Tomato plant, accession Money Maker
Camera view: horizontal (90 deg, fisheye); turntable rotation: 210 degrees
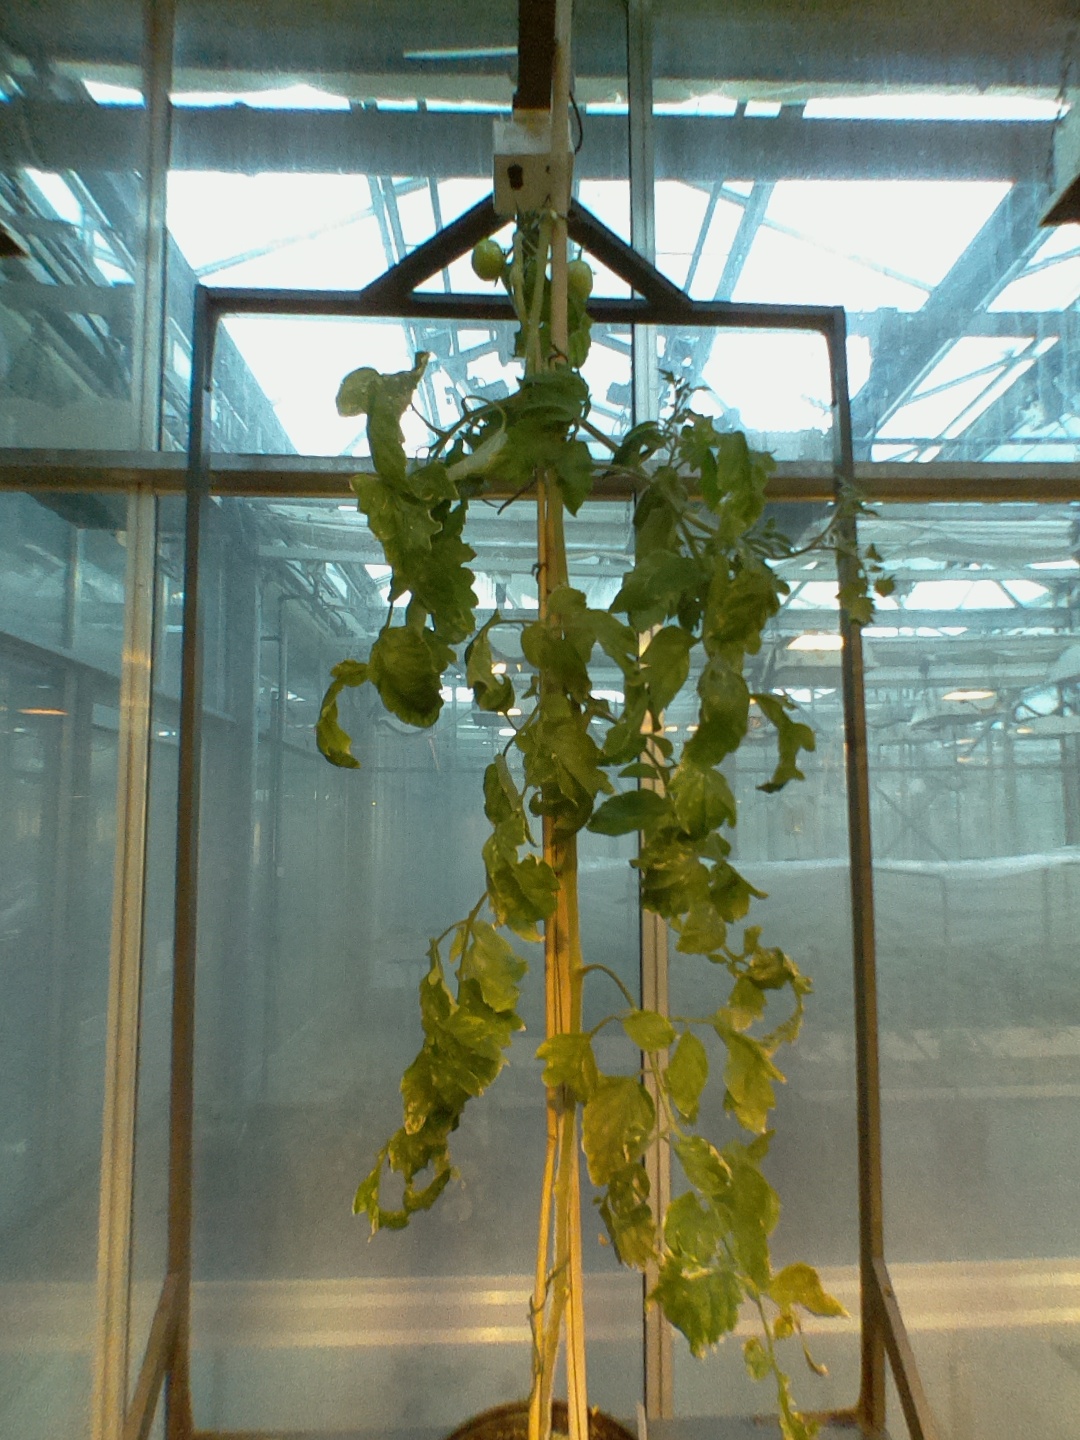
BBCH growth stage 78: 80% -90% of final fruit size